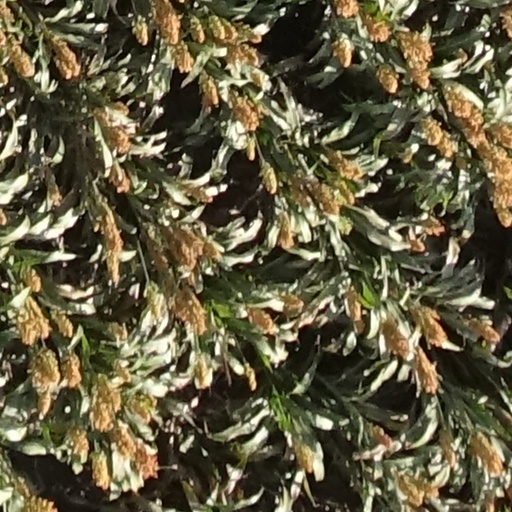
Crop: sorghum